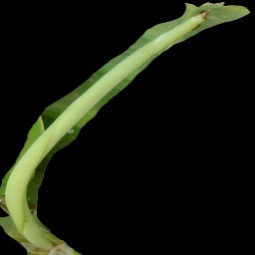
Label: Boron